Jake La Furia

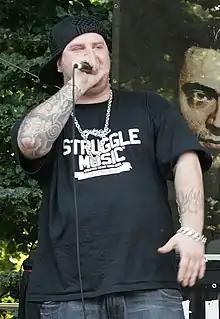
Jake La Furia in 2007

Francesco Vigorelli (born 25 February 1979), known professionally as Jake La Furia, is an Italian rapper, record producer and radio host. He is also a member of the hip hop group Club Dogo with rapper Gué Pequeno and producer Don Joe. He was also in "Sacre Scuole", a group consisting of him, Gué Pequeno, and Dargen D'Amico.